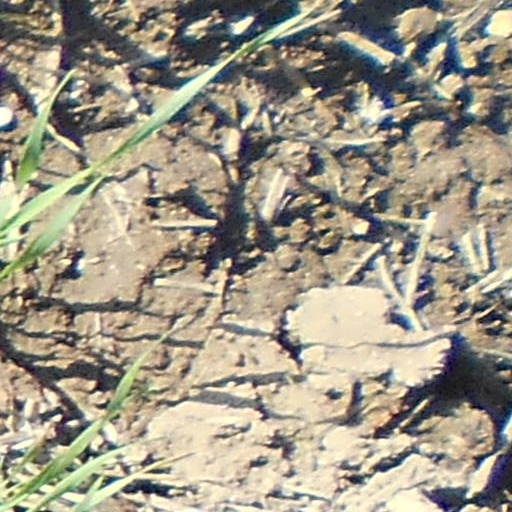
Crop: wheat